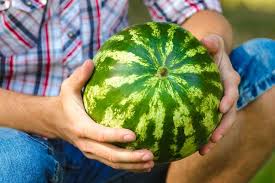
Label: Watermelon